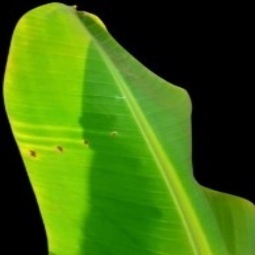
Label: Healthy